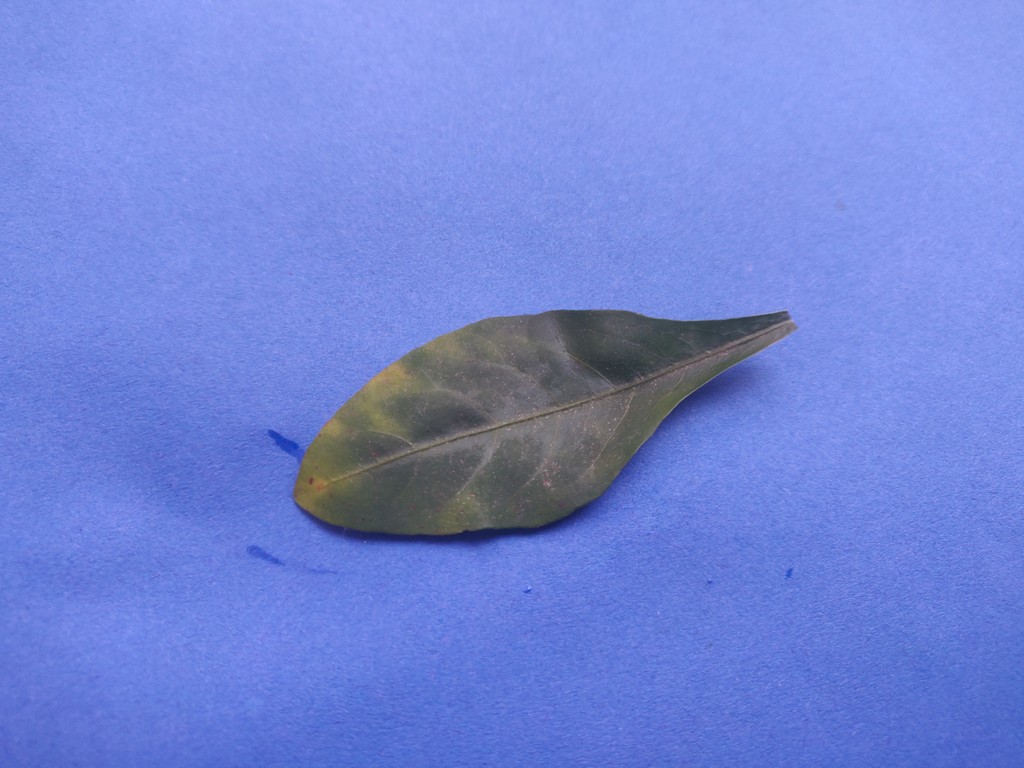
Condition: Unhealthy
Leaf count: single
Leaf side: front